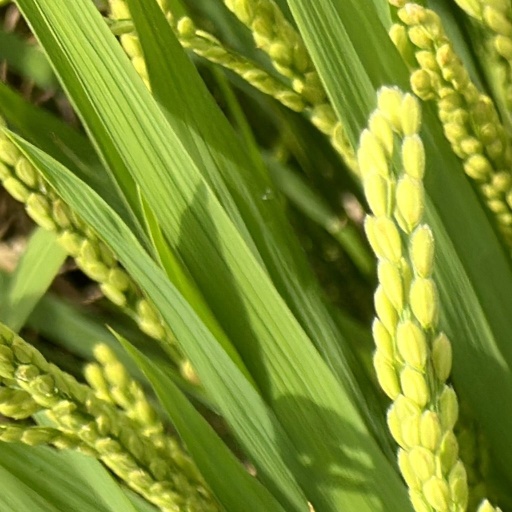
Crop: rice